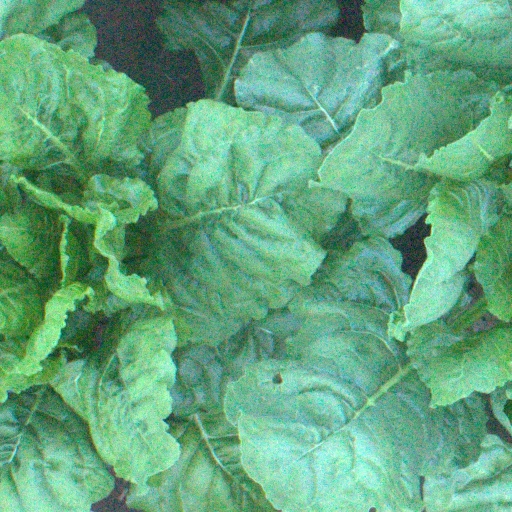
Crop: sugar beet